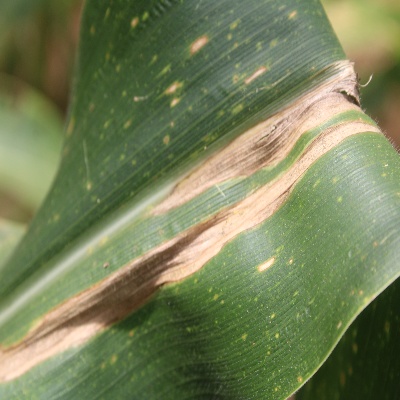
Crop: Maize
Condition: leaf blight